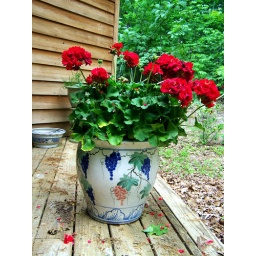
red geraniums in pot